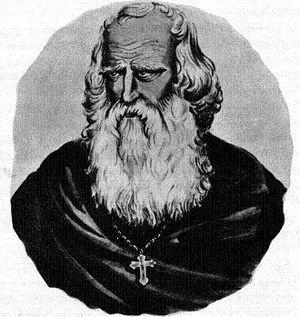
Arsace II, Aršak, Archak ou Arshak II d’Arménie est un roi d’Arménie de la dynastie des Arsacides, ayant régné de 350 à 367. Aršak II est le second fils et successeur du roi Tigrane VII. Il est investi du trône d’Arménie par Sapor II de Perse, qui avait capturé et mutilé son père.
La liste des catholicos de l'Église apostolique arménienne reprend l'ensemble des catholicos de l'Église apostolique arménienne, des apôtres fondateurs du siège au catholicos actuel. Il s'agit de la liste traditionnelle de ces catholicos, le cas échéant complétée des coadjuteurs, anti-patriarches, etc.